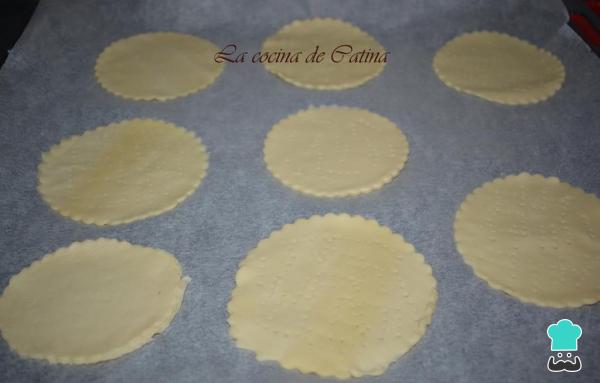
Precalentamos el horno a 200 grados. Estiramos la masa de hojaldre y la cortamos con un cortapastas redondo de 14 centímetros (o de la medida que cada uno quiera).En una bandeja cubierta con papel apto para horno, colocamos los discos de hojaldre y los pinchamos para que no suban demasiado y horneamos el hojaldre de setas durante 15 minutos.